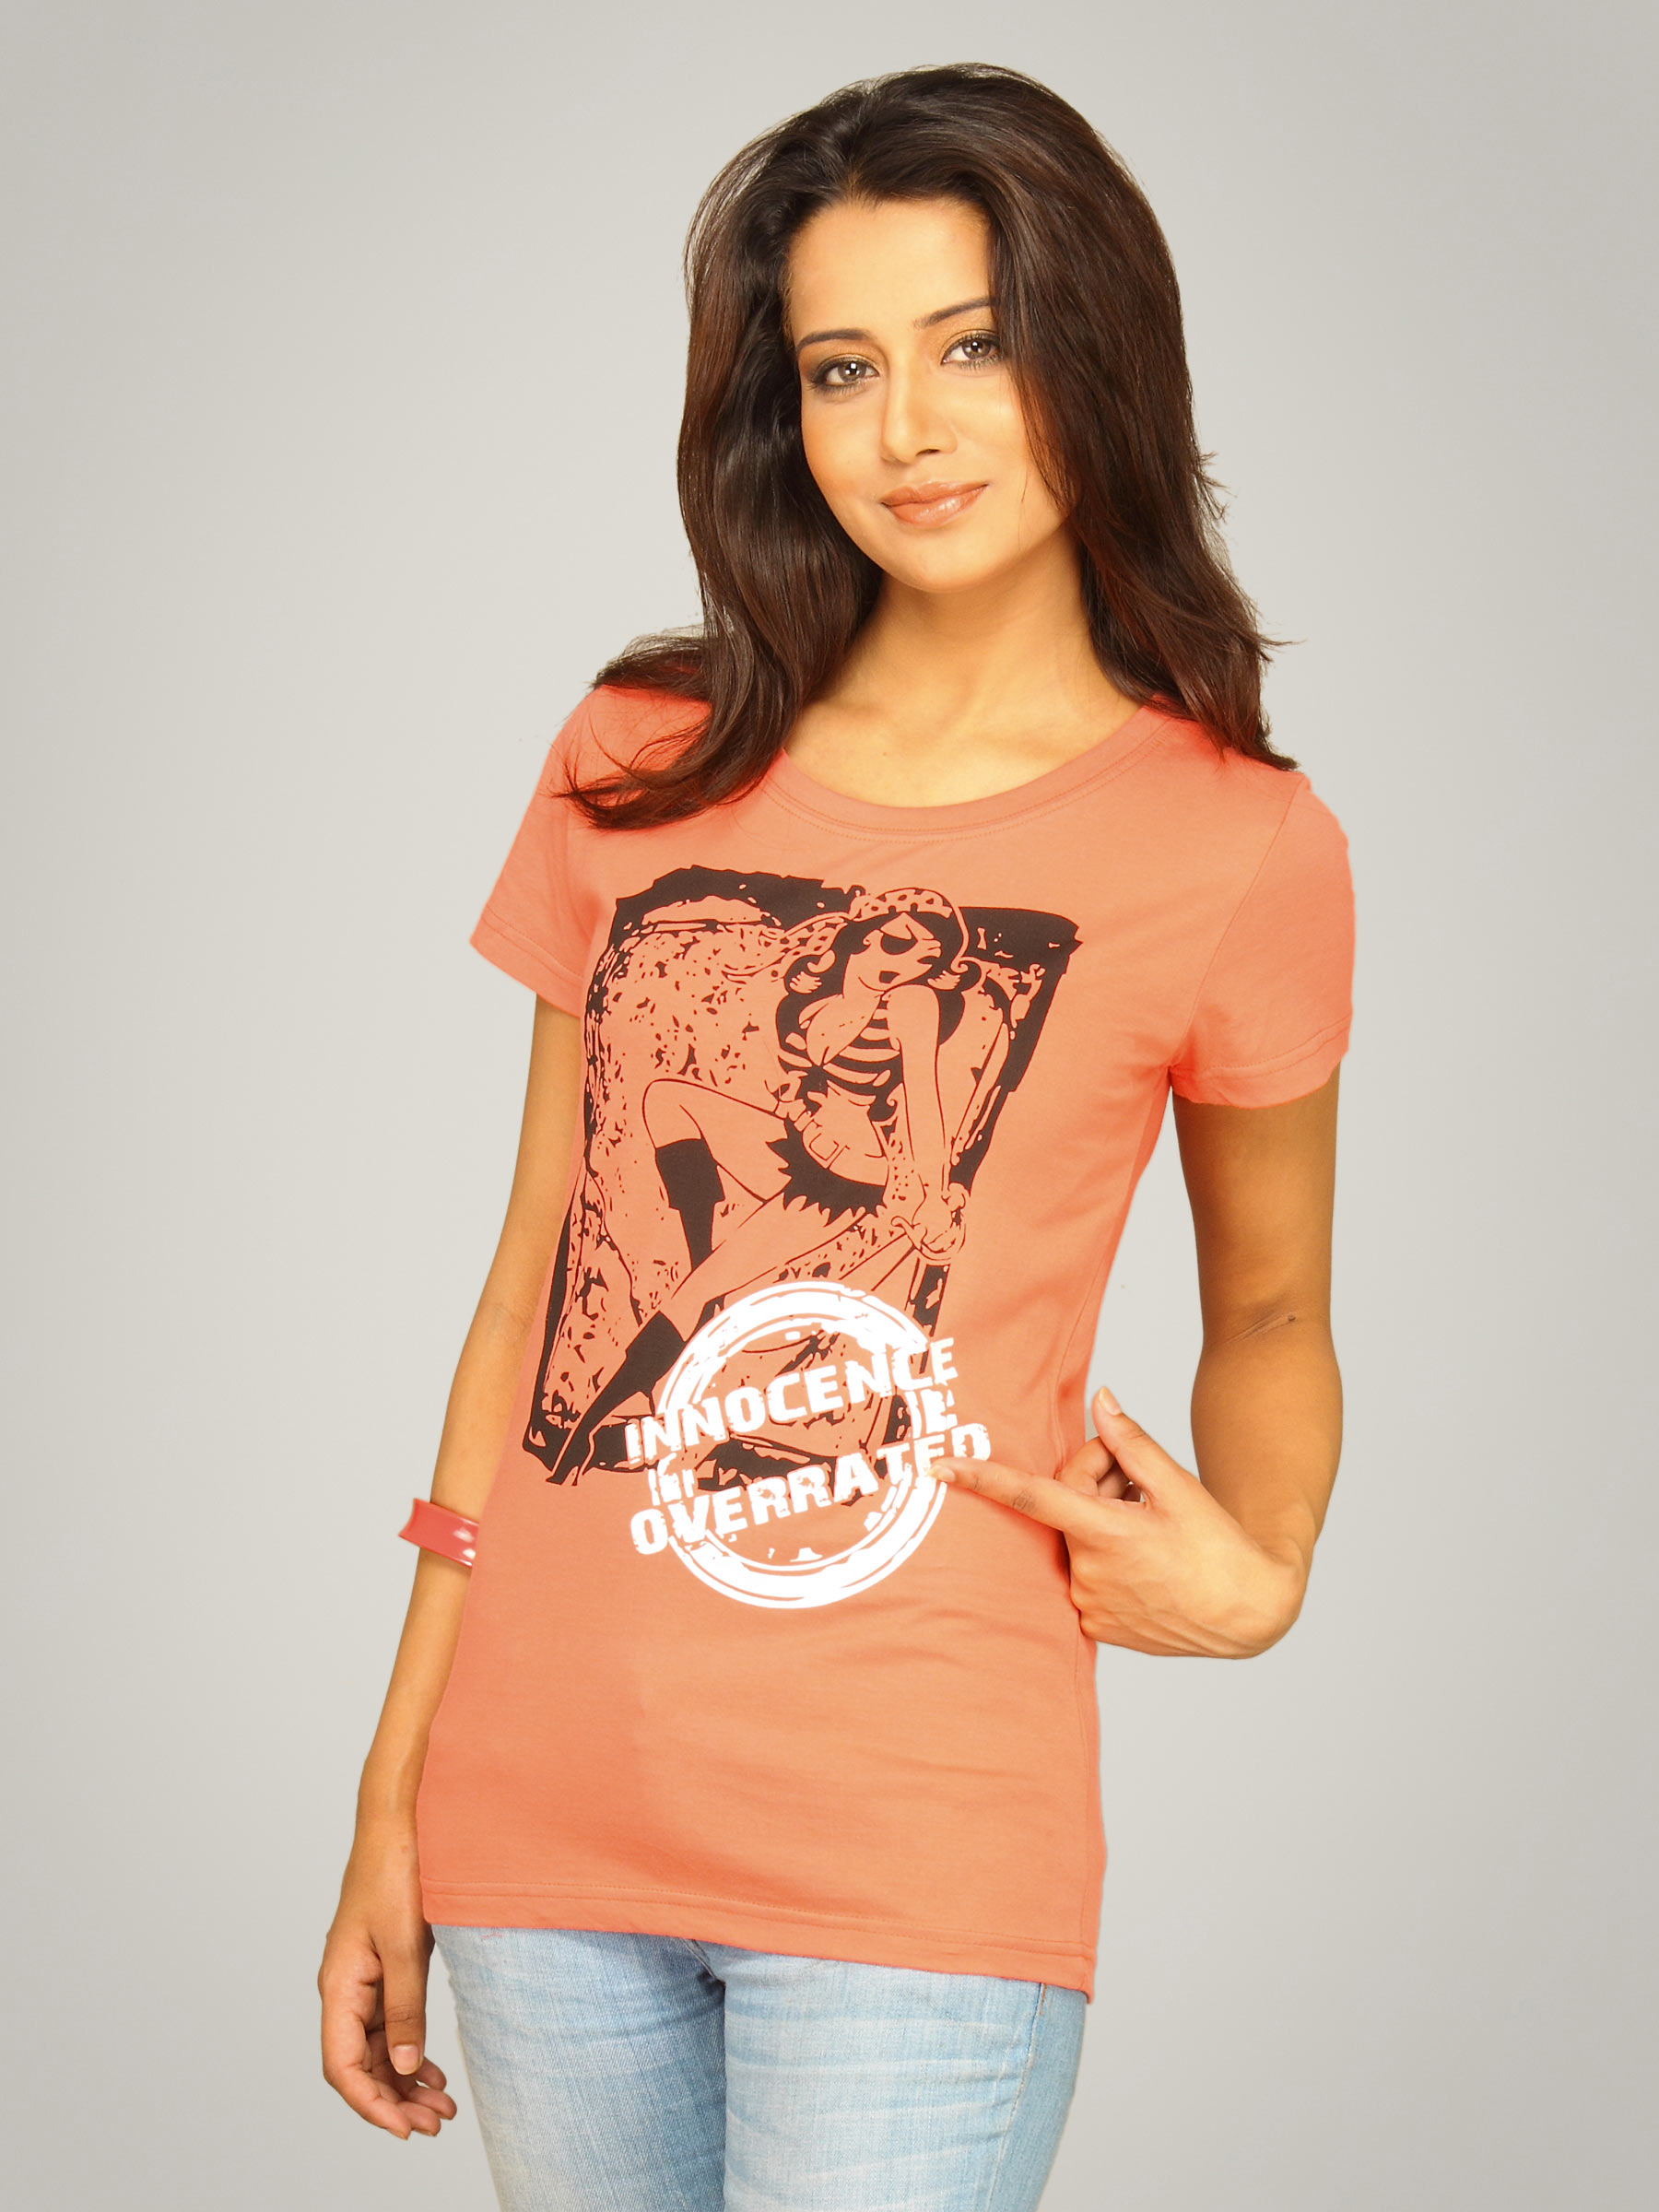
Inkfruit Women's Innocence Carrot Orange T-shirt
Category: Apparel / Topwear / Tshirts
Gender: Women
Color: Orange
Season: Summer 2011
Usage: Casual